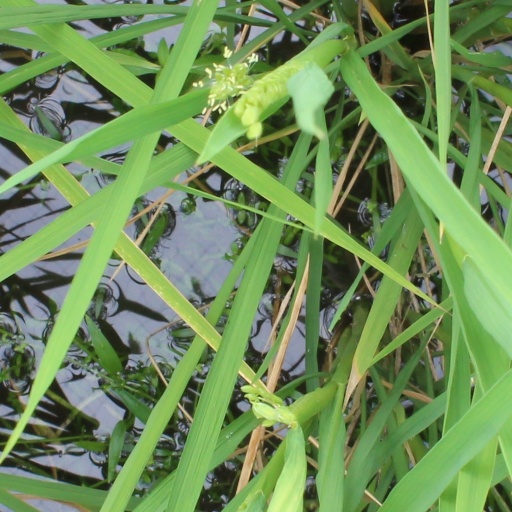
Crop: rice